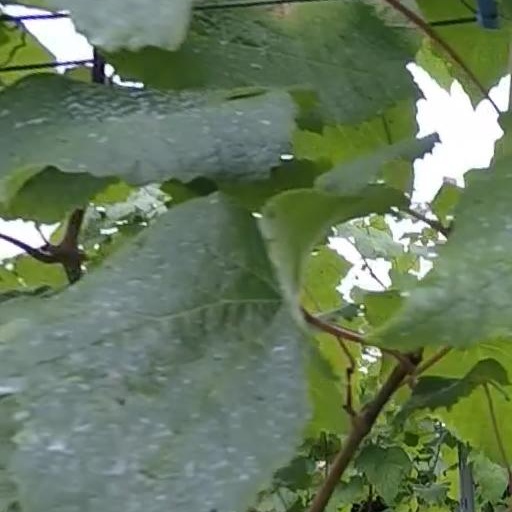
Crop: grape